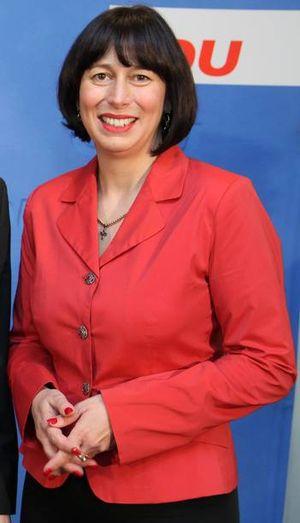
Marion Erika Walsmann, née le 17 mars 1963 à Erfurt, est une femme politique allemande membre de l'Union chrétienne-démocrate d'Allemagne.